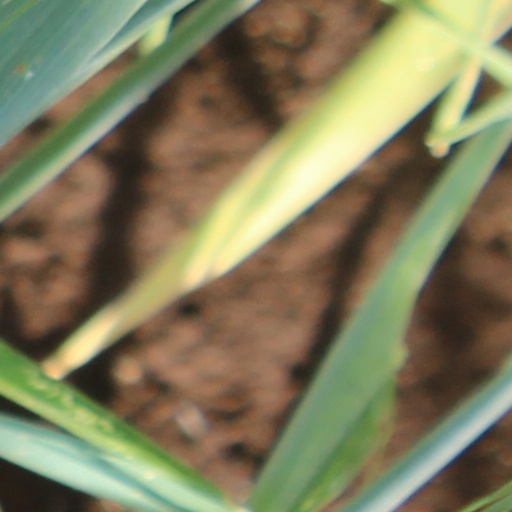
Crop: wheat